Alexandria, Louisiana

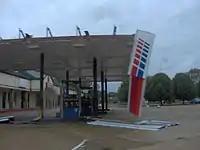
Alexandria gas station awning damaged by Hurricane Rita

Located along the Red River, the city of Alexandria was originally home to a community which supported activities of the adjacent French trader outpost of "Post du Rapides". The area developed as an assemblage of traders, Caddo people, and merchants in the agricultural lands bordering the mostly unsettled areas to the north and providing a link from the south to the El Camino Real and then larger settlement of Natchitoches, the oldest permanent settlement in the Louisiana Purchase.